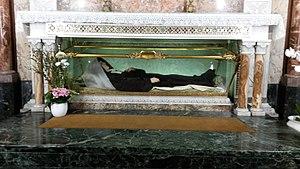
Raphaëlle-Marie Porras y Ayllon en religion Raphaelle-Marie du Sacré-Cœur est une religieuse fondatrice des Servantes du Sacré-Cœur et reconnue sainte par l'Église catholique.
Cette page dresse la liste des canonisations prononcées par Paul VI.